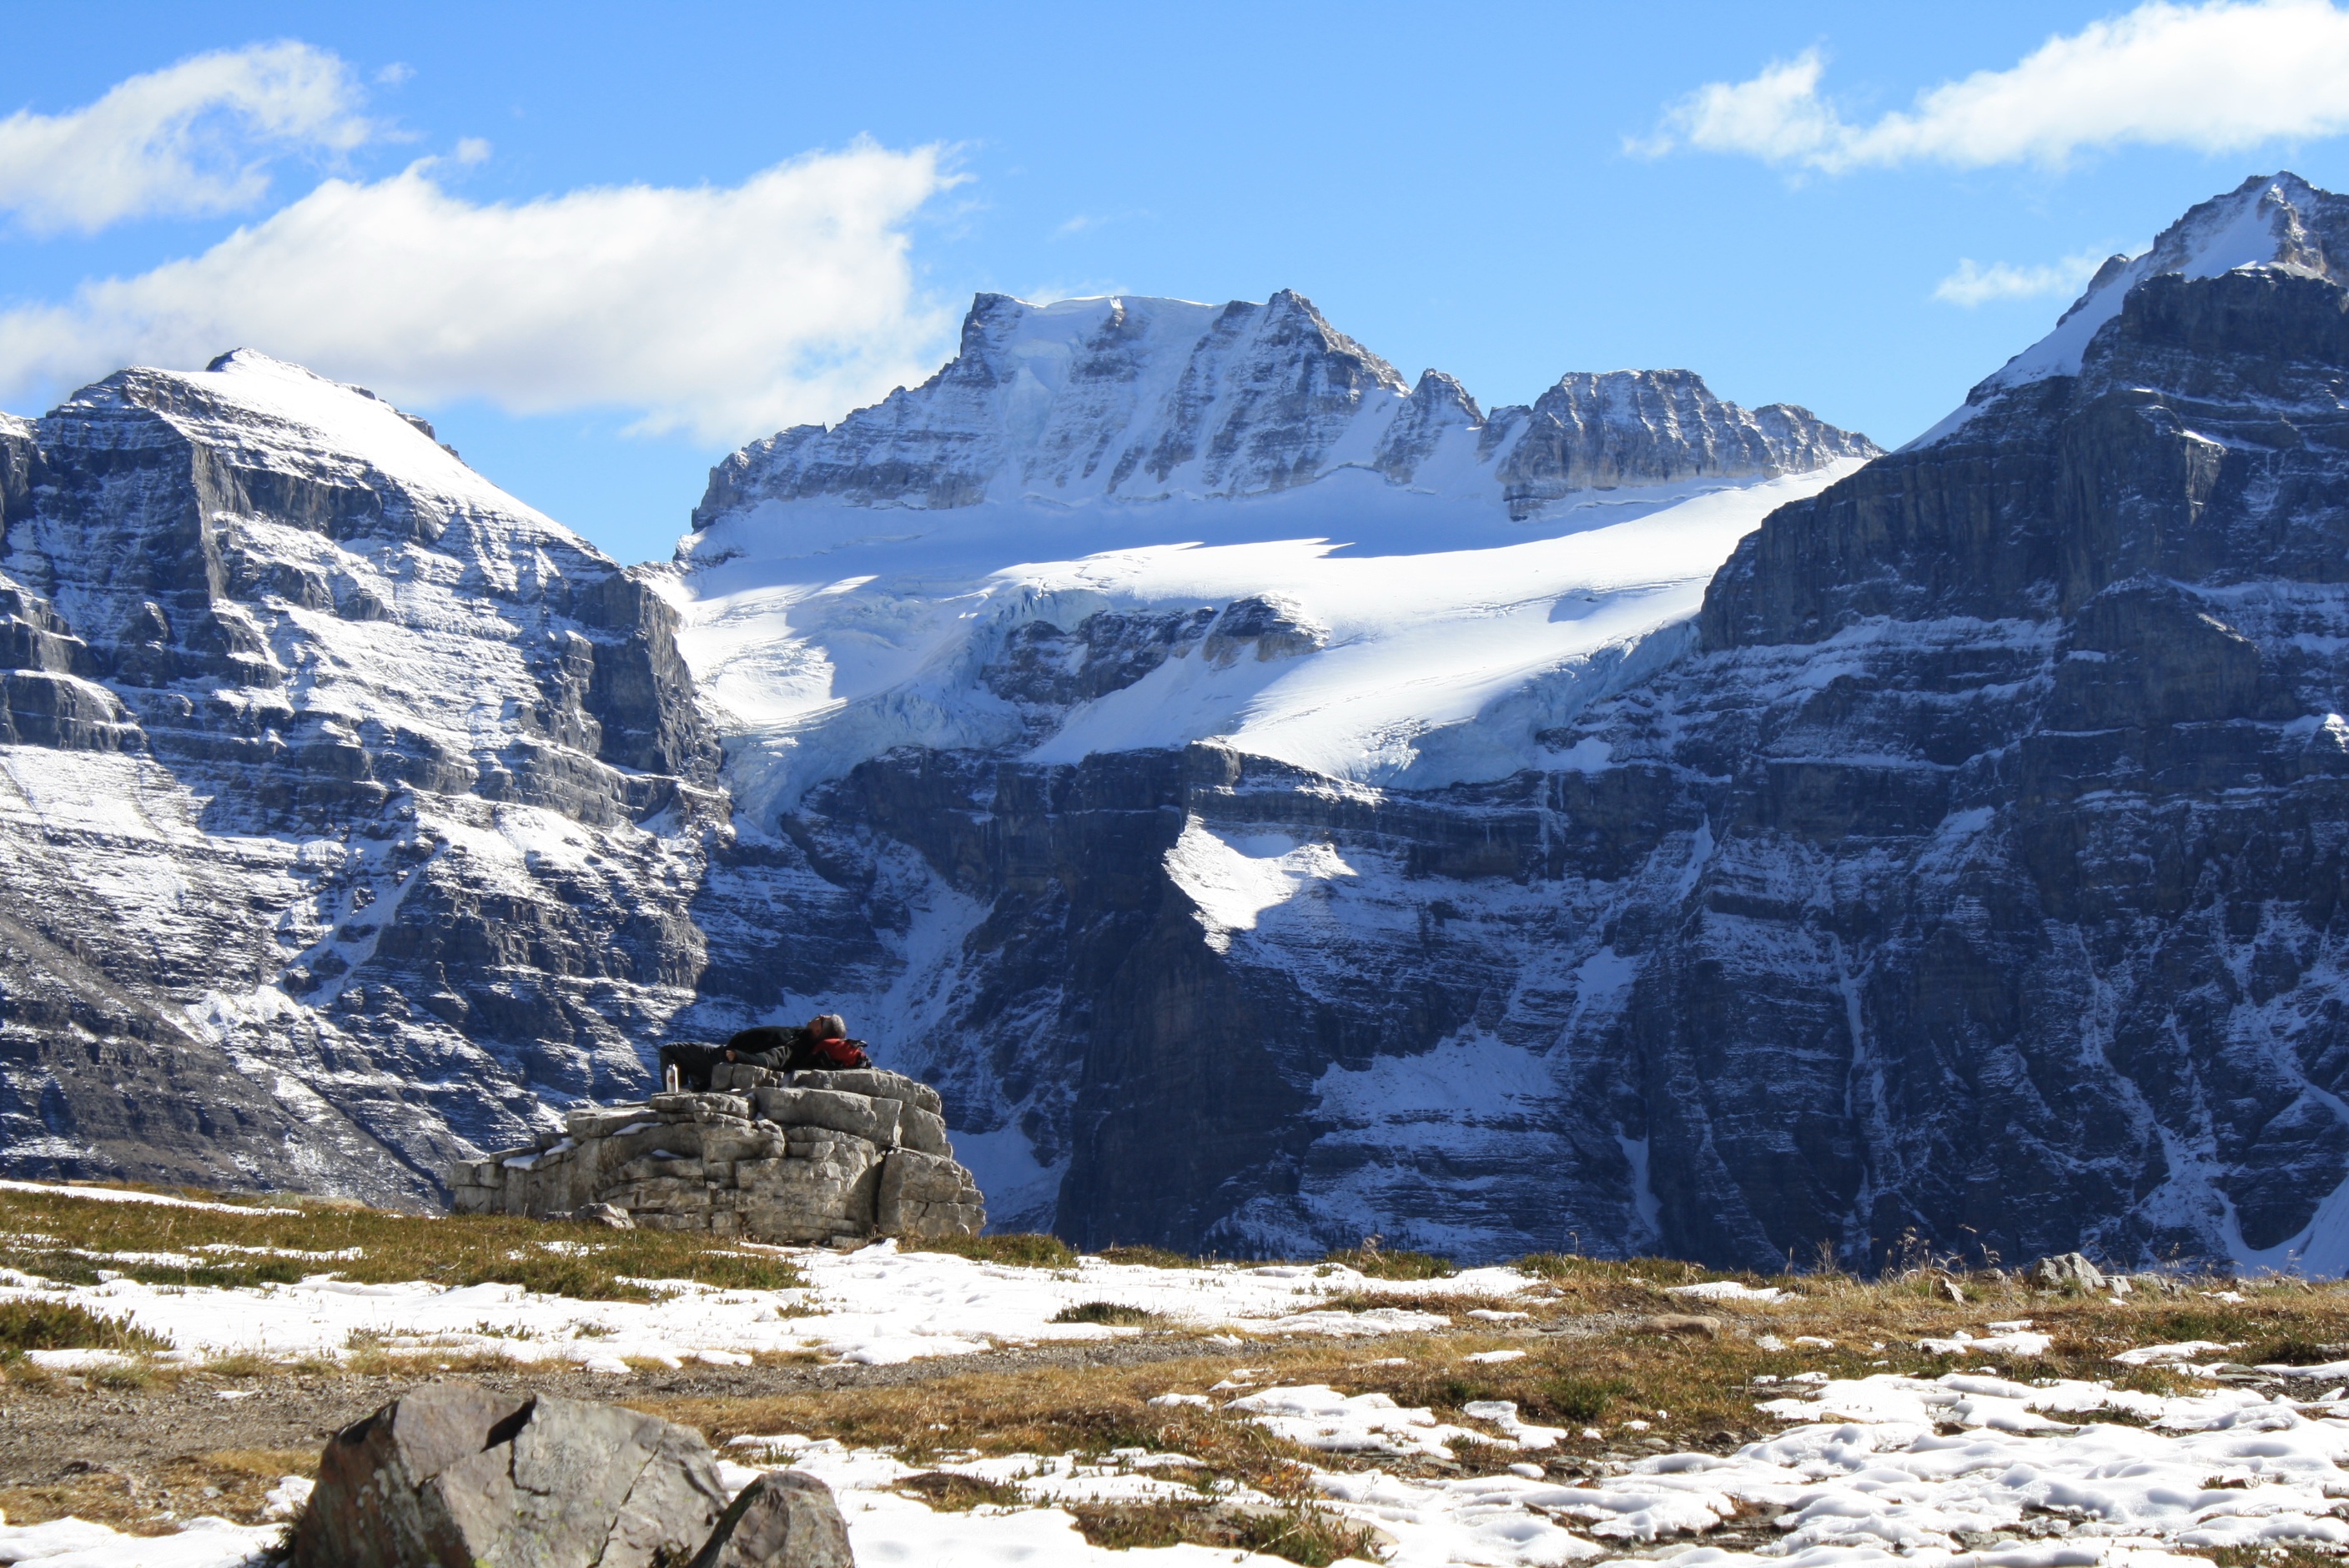
landscape, nature, wilderness, walking, mountain, snow, winter, hiking, adventure, mountain range, glacier, ridge, summit, mountaineering, alps, plateau, fell, cirque, moraine, landform, mountain pass, geographical feature, mountainous landforms, glacial landform, geological phenomenon